Yellowstone National Park

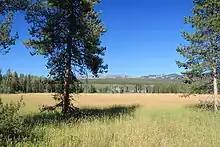
Meadow in Yellowstone National Park

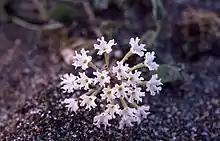
Yellowstone sand verbena is endemic to Yellowstone's lakeshores

Yellowstone is at the northeastern end of the Snake River Plain, a great bow-shaped arc through the mountains that extends roughly from the park to the Idaho-Oregon border.